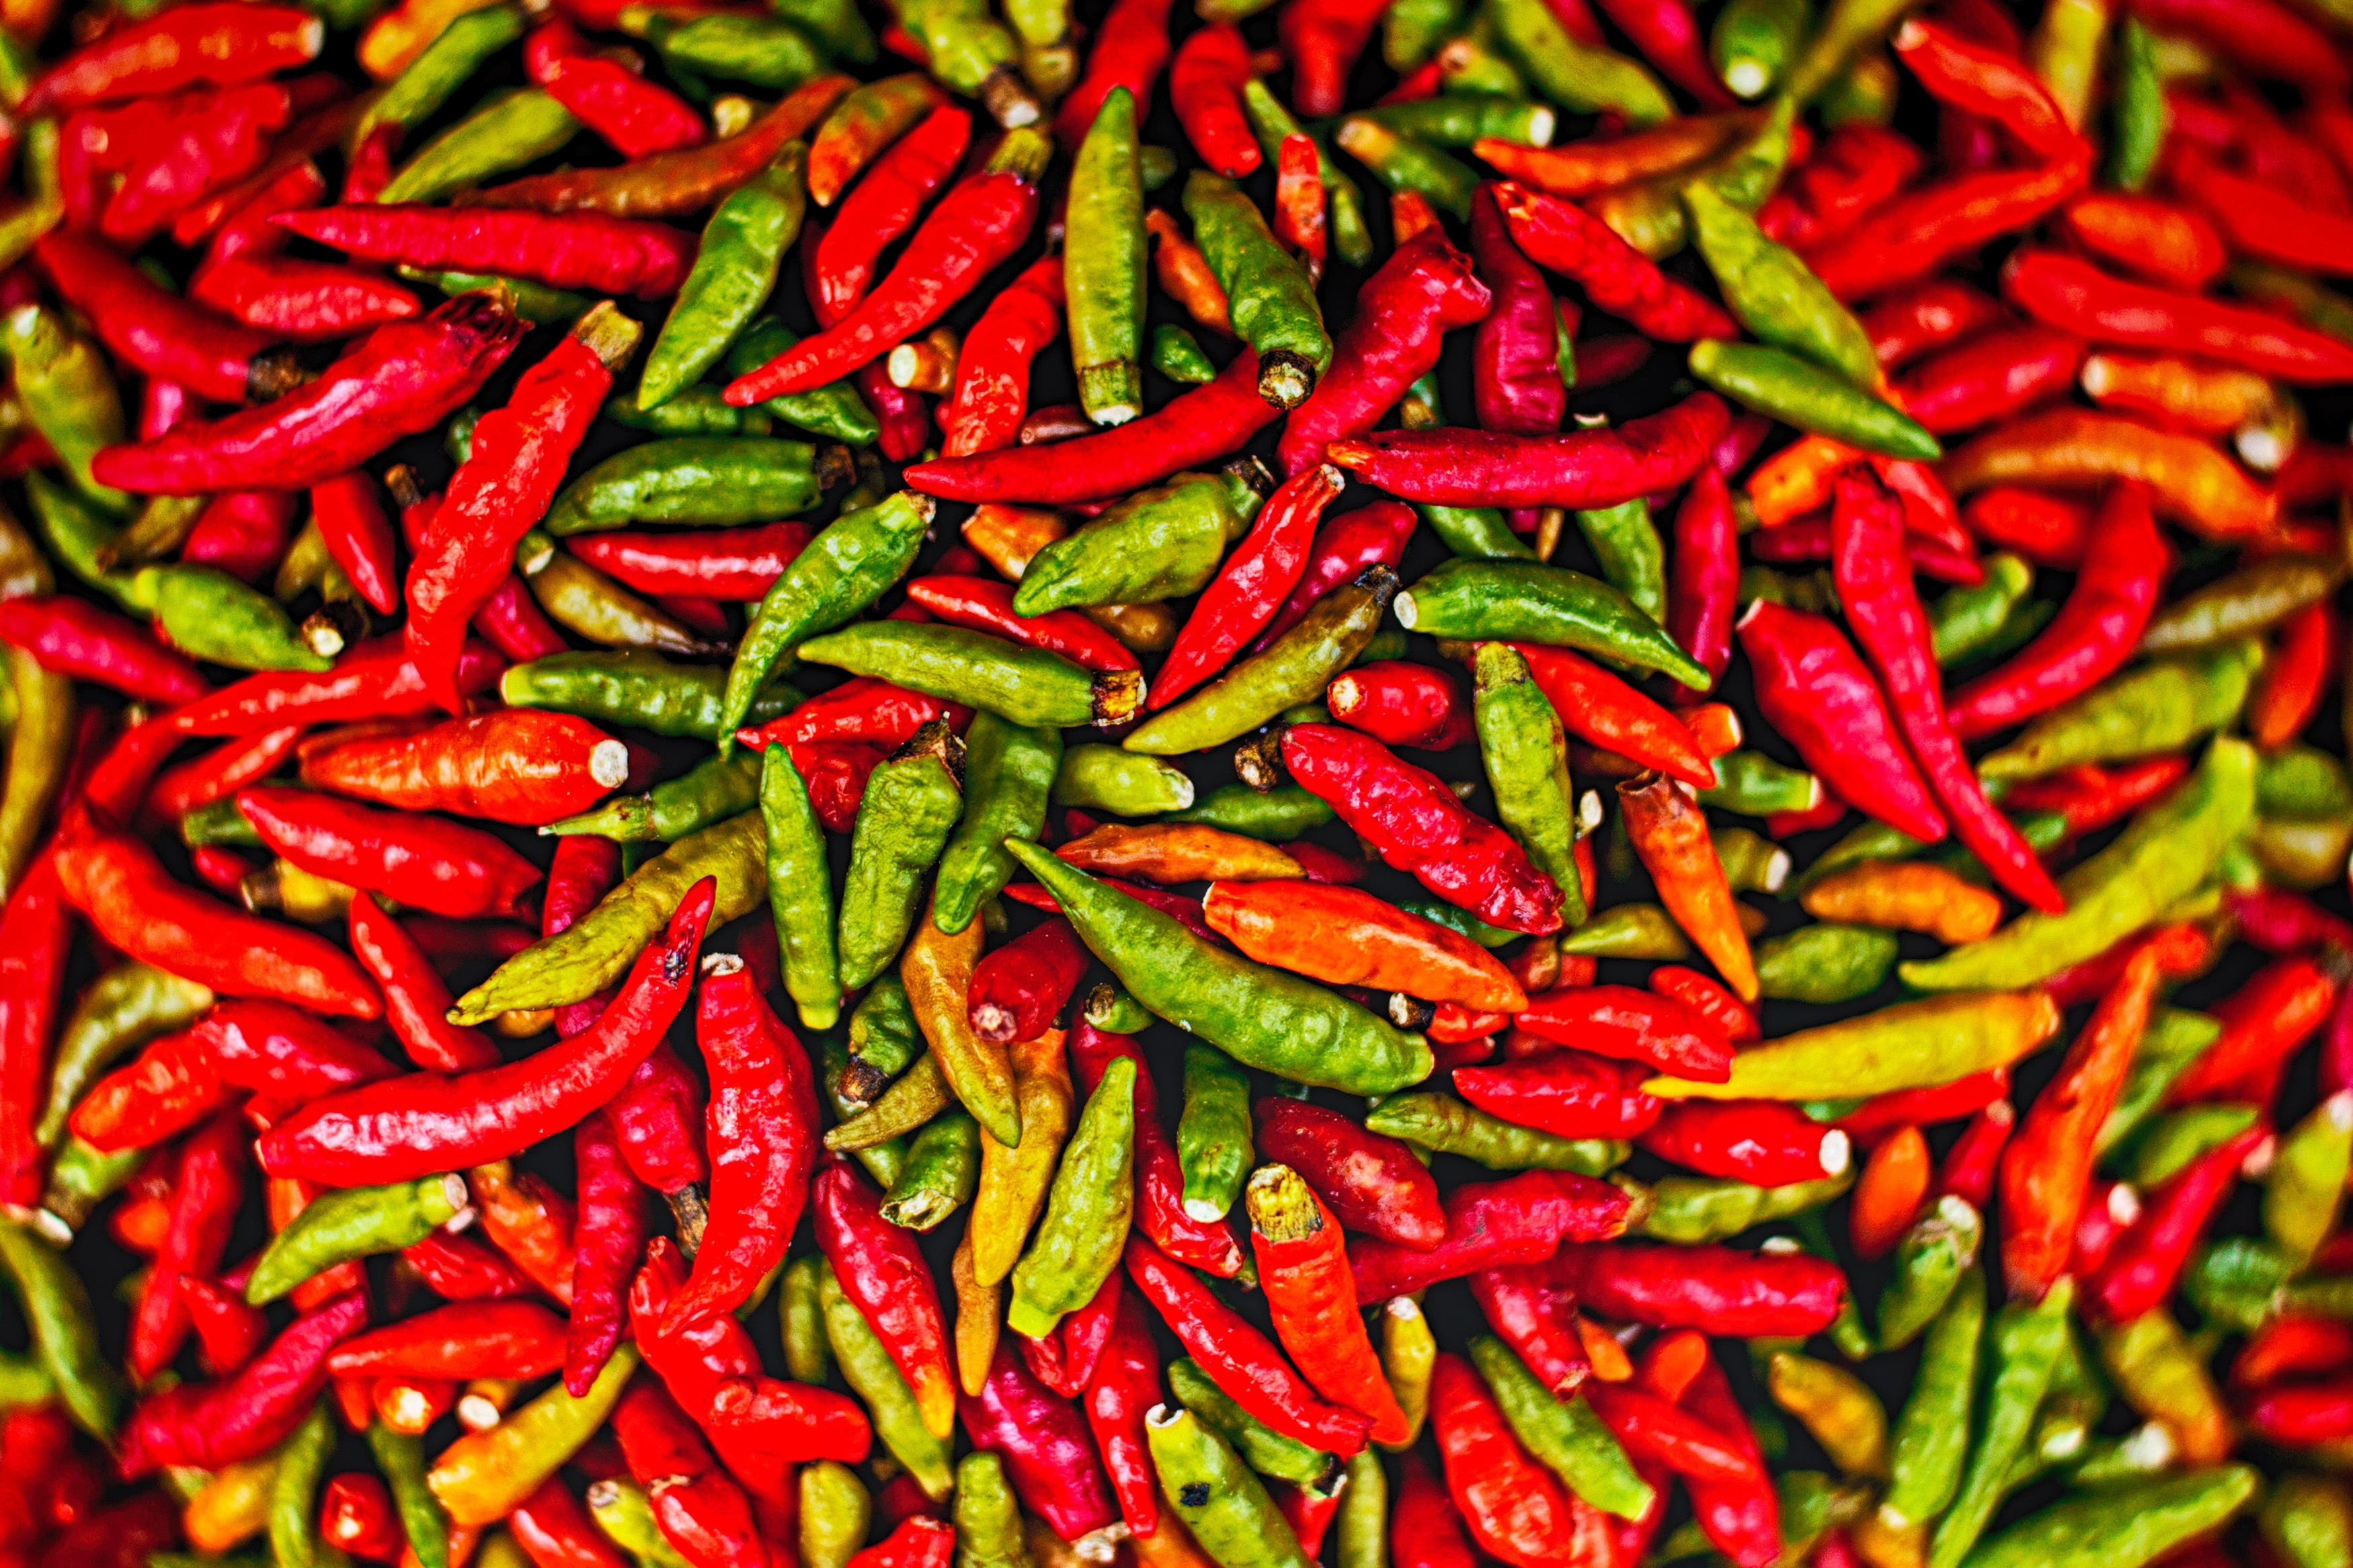
chili pepper, malagueta pepper, bird's eye chili, serrano pepper, chile de rbol, tabasco pepper, peperoncini, cayenne pepper, bell peppers and chili peppers, food, vegetable, plant, red, jalapeno, natural foods, local food, ingredient, flowering plant, produce, paprika, nightshade family, pasilla, italian sweet pepper, fruit, cuisine, spice, capsicum